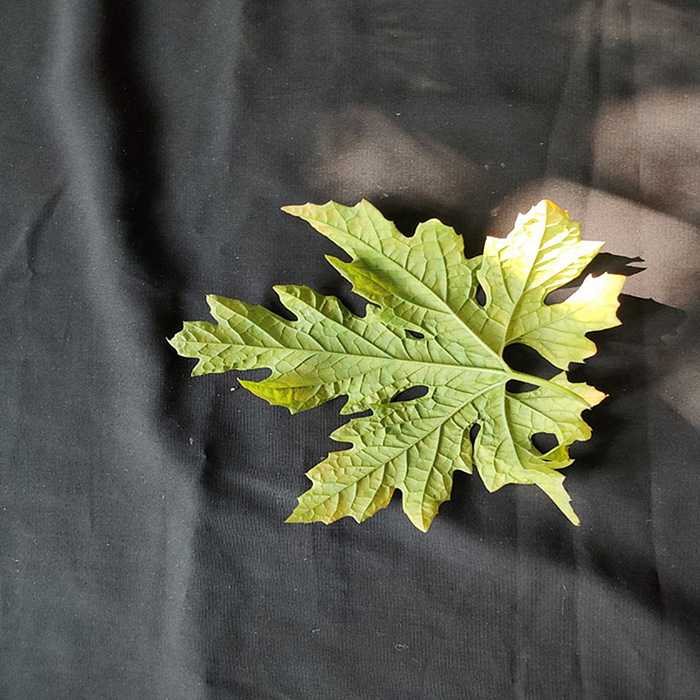
Plant: Bitter Gourd
Label: Mosaic virus